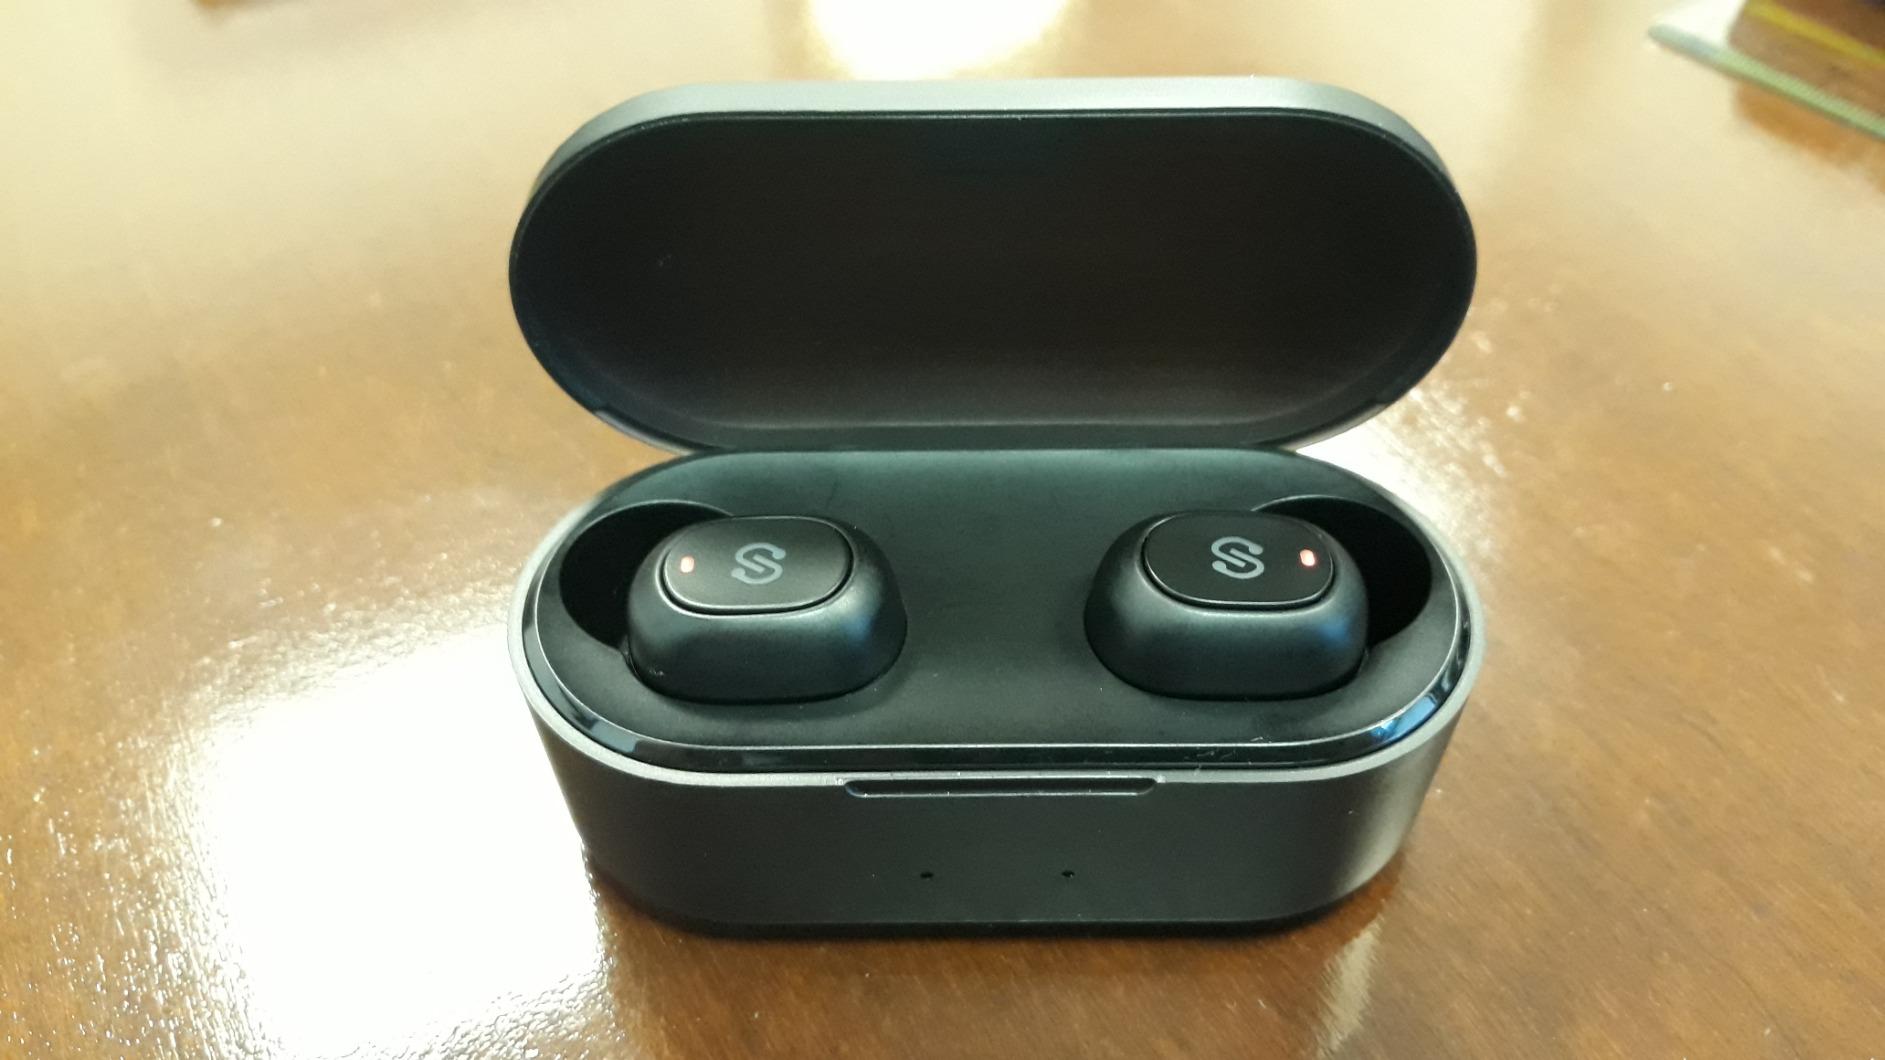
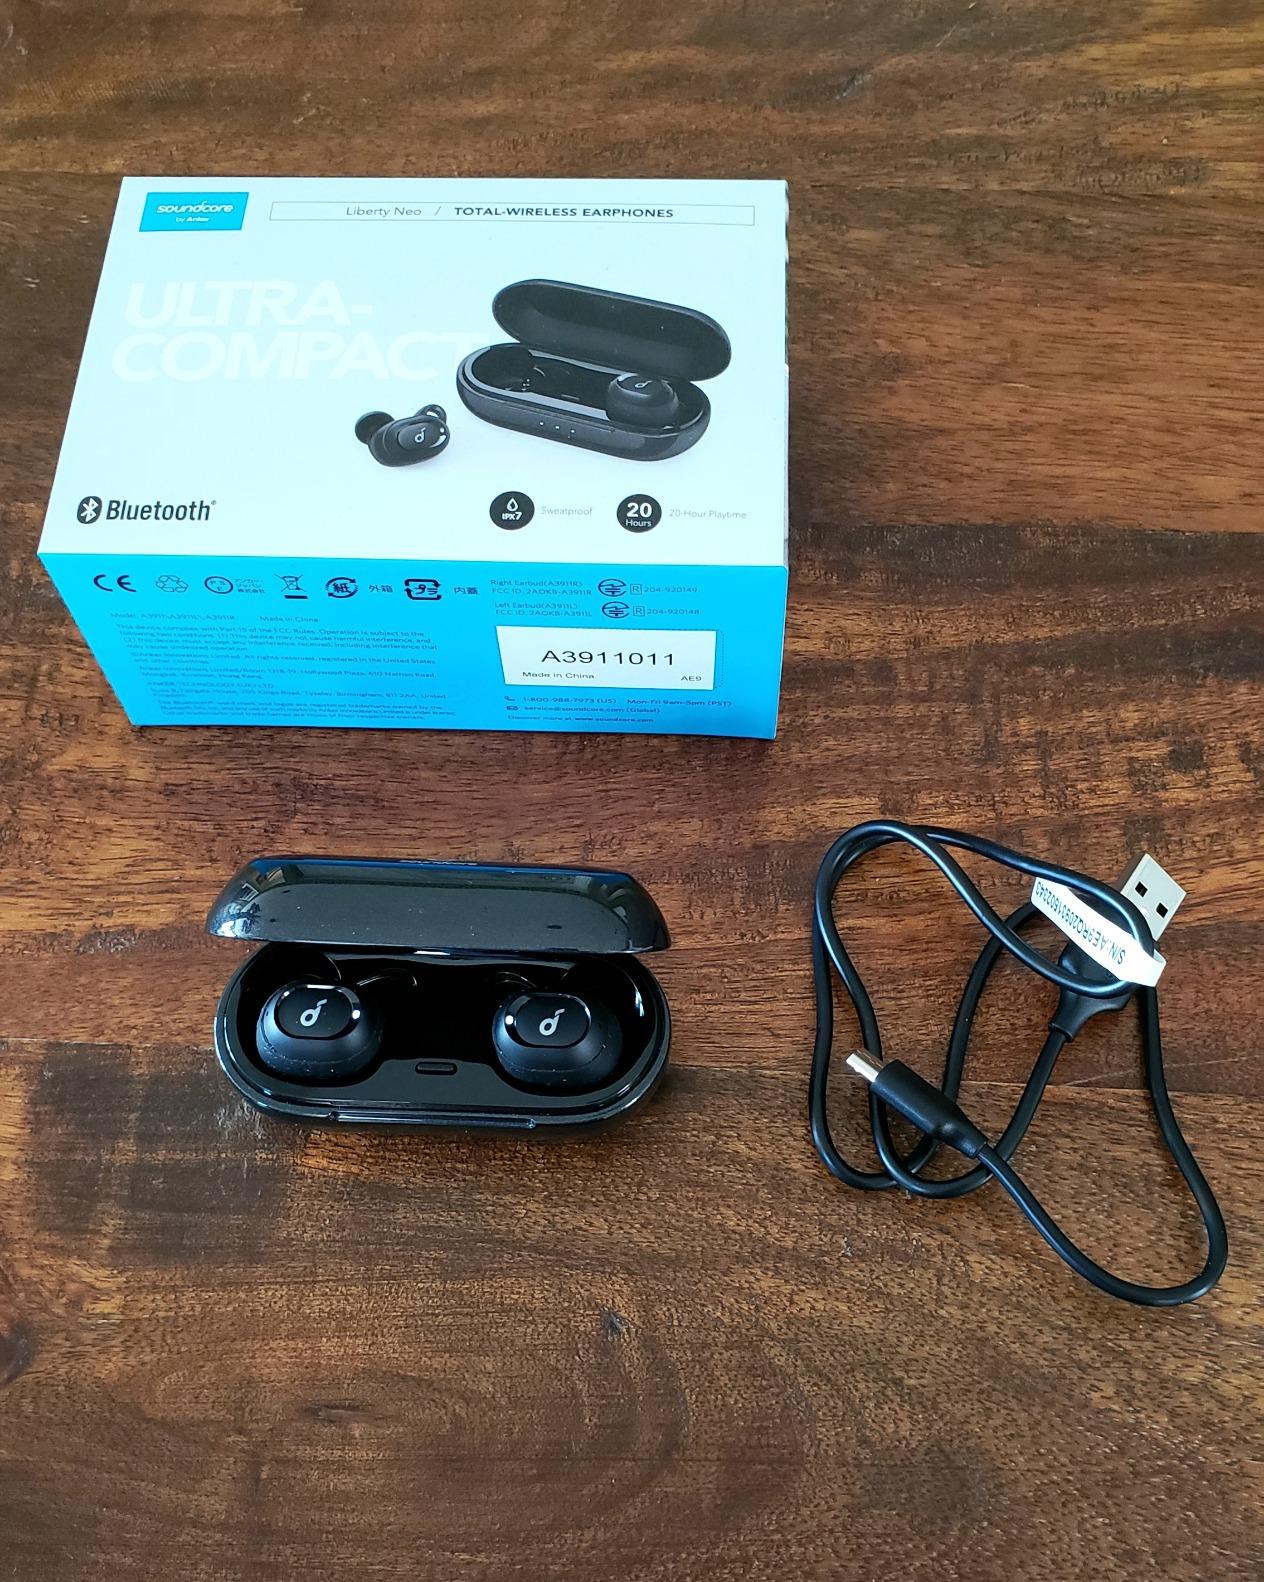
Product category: earbuds
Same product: no